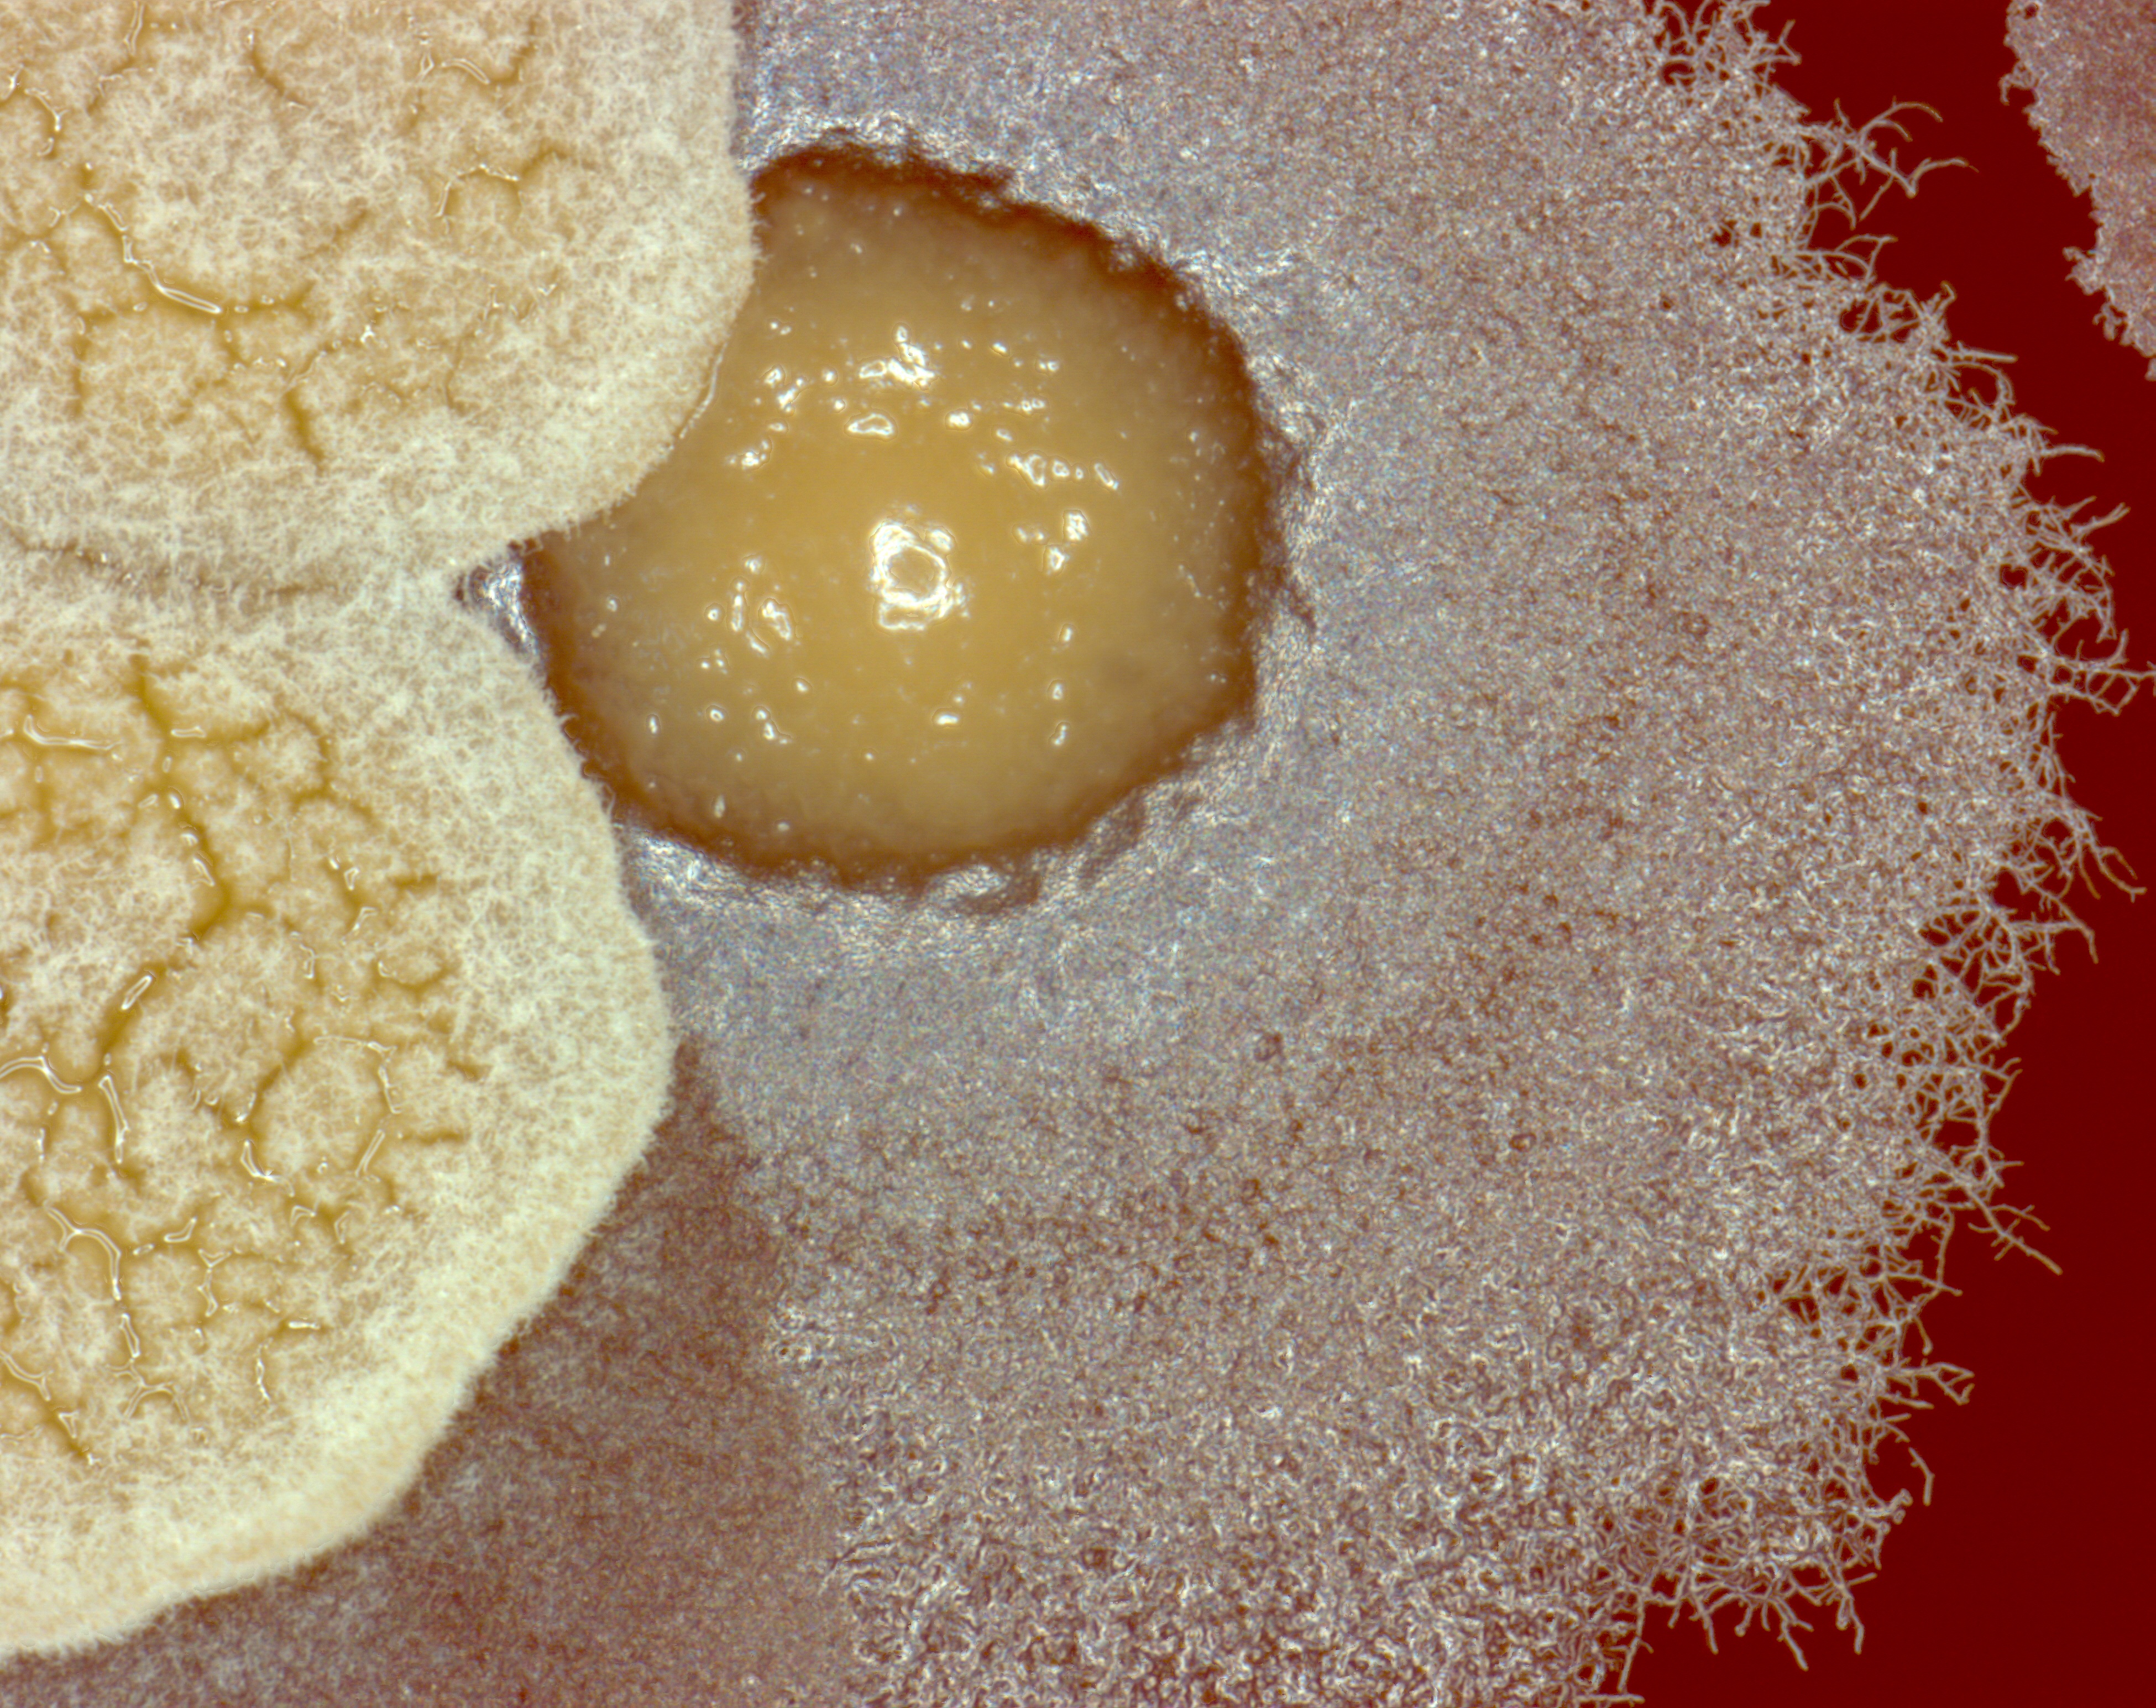
dish, meal, food, produce, breakfast, baking, dessert, cuisine, powdered sugar, icing, bacteria, baked goods, flavor, torte, nocardia farcinica, nocardia